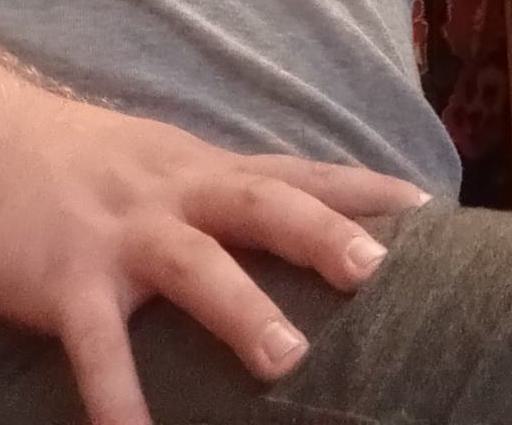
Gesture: no_gesture